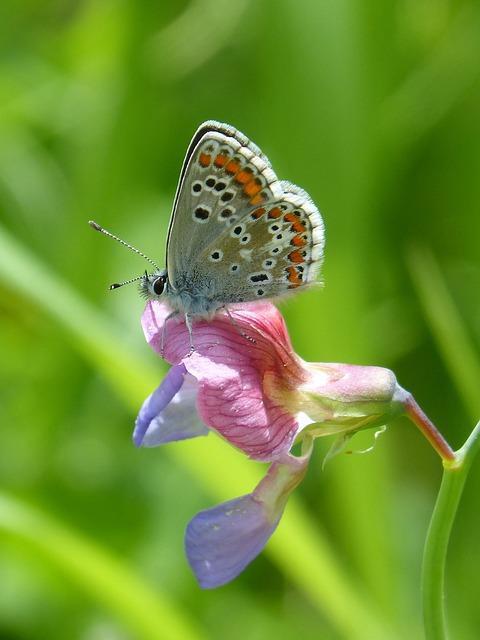
butterfly